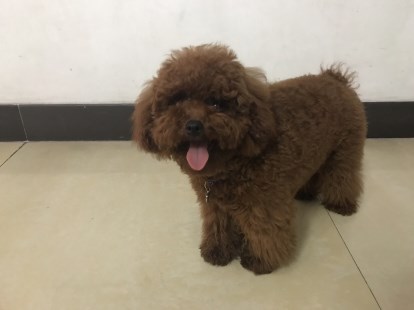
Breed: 2925-n000114-toy_poodle